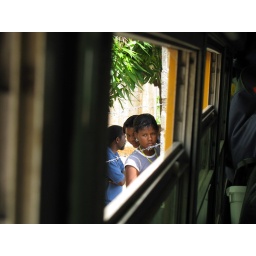
girl in window